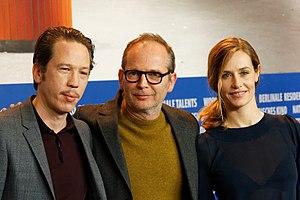
Reda Kateb est un acteur français né le 27 juillet 1977 à Ivry-sur-Seine. Il a obtenu plusieurs récompenses, dont le César du meilleur acteur dans un second rôle avec le film Hippocrate en 2015.